Kyaa Kool Hain Hum

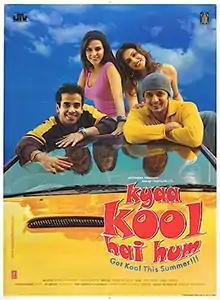
Poster

Kyaa Kool Hain Hum, also known as KKHH, is a 2005 Indian Hindi-language adult comedy film directed by Sangeeth Sivan and produced by Ekta Kapoor. The film stars Tusshar Kapoor and Ritesh Deshmukh. It is the first installment of the "Kyaa Kool Hain Hum" series and was a surprise commercial success despite mixed reviews.